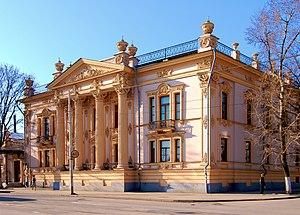
Le Palais d'Achilles Alferaki à Taganrog, en Russie.